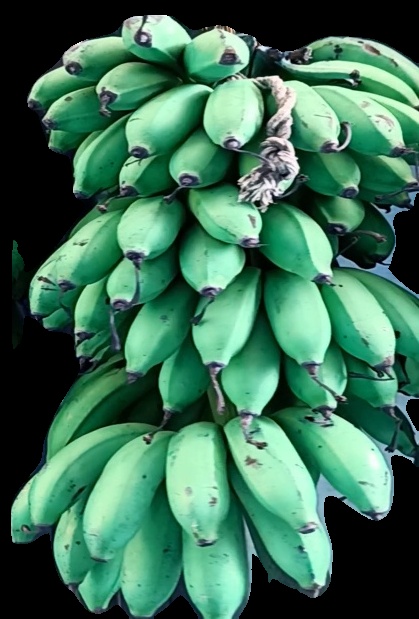
Variety: rasbale
Grade: grade2